Gertrud Luckner

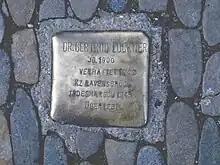
Dr. Gertrud Luckner – Stolperstein Freiburg

The German Caritas Association established the Gertrud Luckner Prize to promote social work and scientific examination of tasks and activities of voluntary welfare organizations.